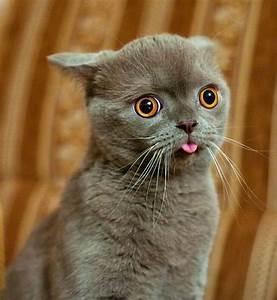
cat